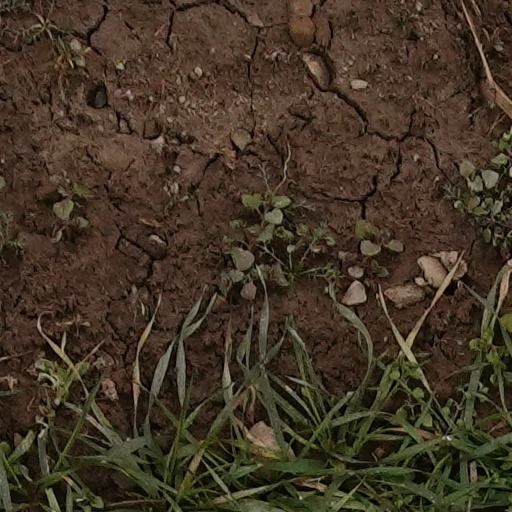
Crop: wheat